Contemporary worship

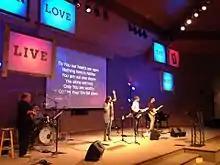
A modern worship team leads the congregation in song; projected lyrics on a motion background seen in the rear

The style of contemporary worship music is influenced by popular music and not suitable for the traditional church organ. Most churches adopting contemporary worship therefore have a "worship band" or "praise band" to provide music during their services. Other terms such as "worship team", "worship group", "praise team", or "music group" are also used.